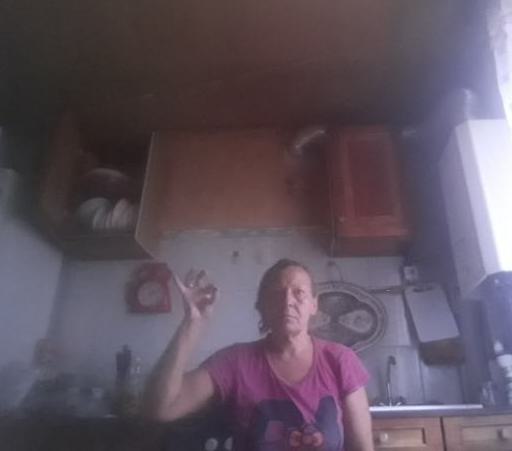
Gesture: ok